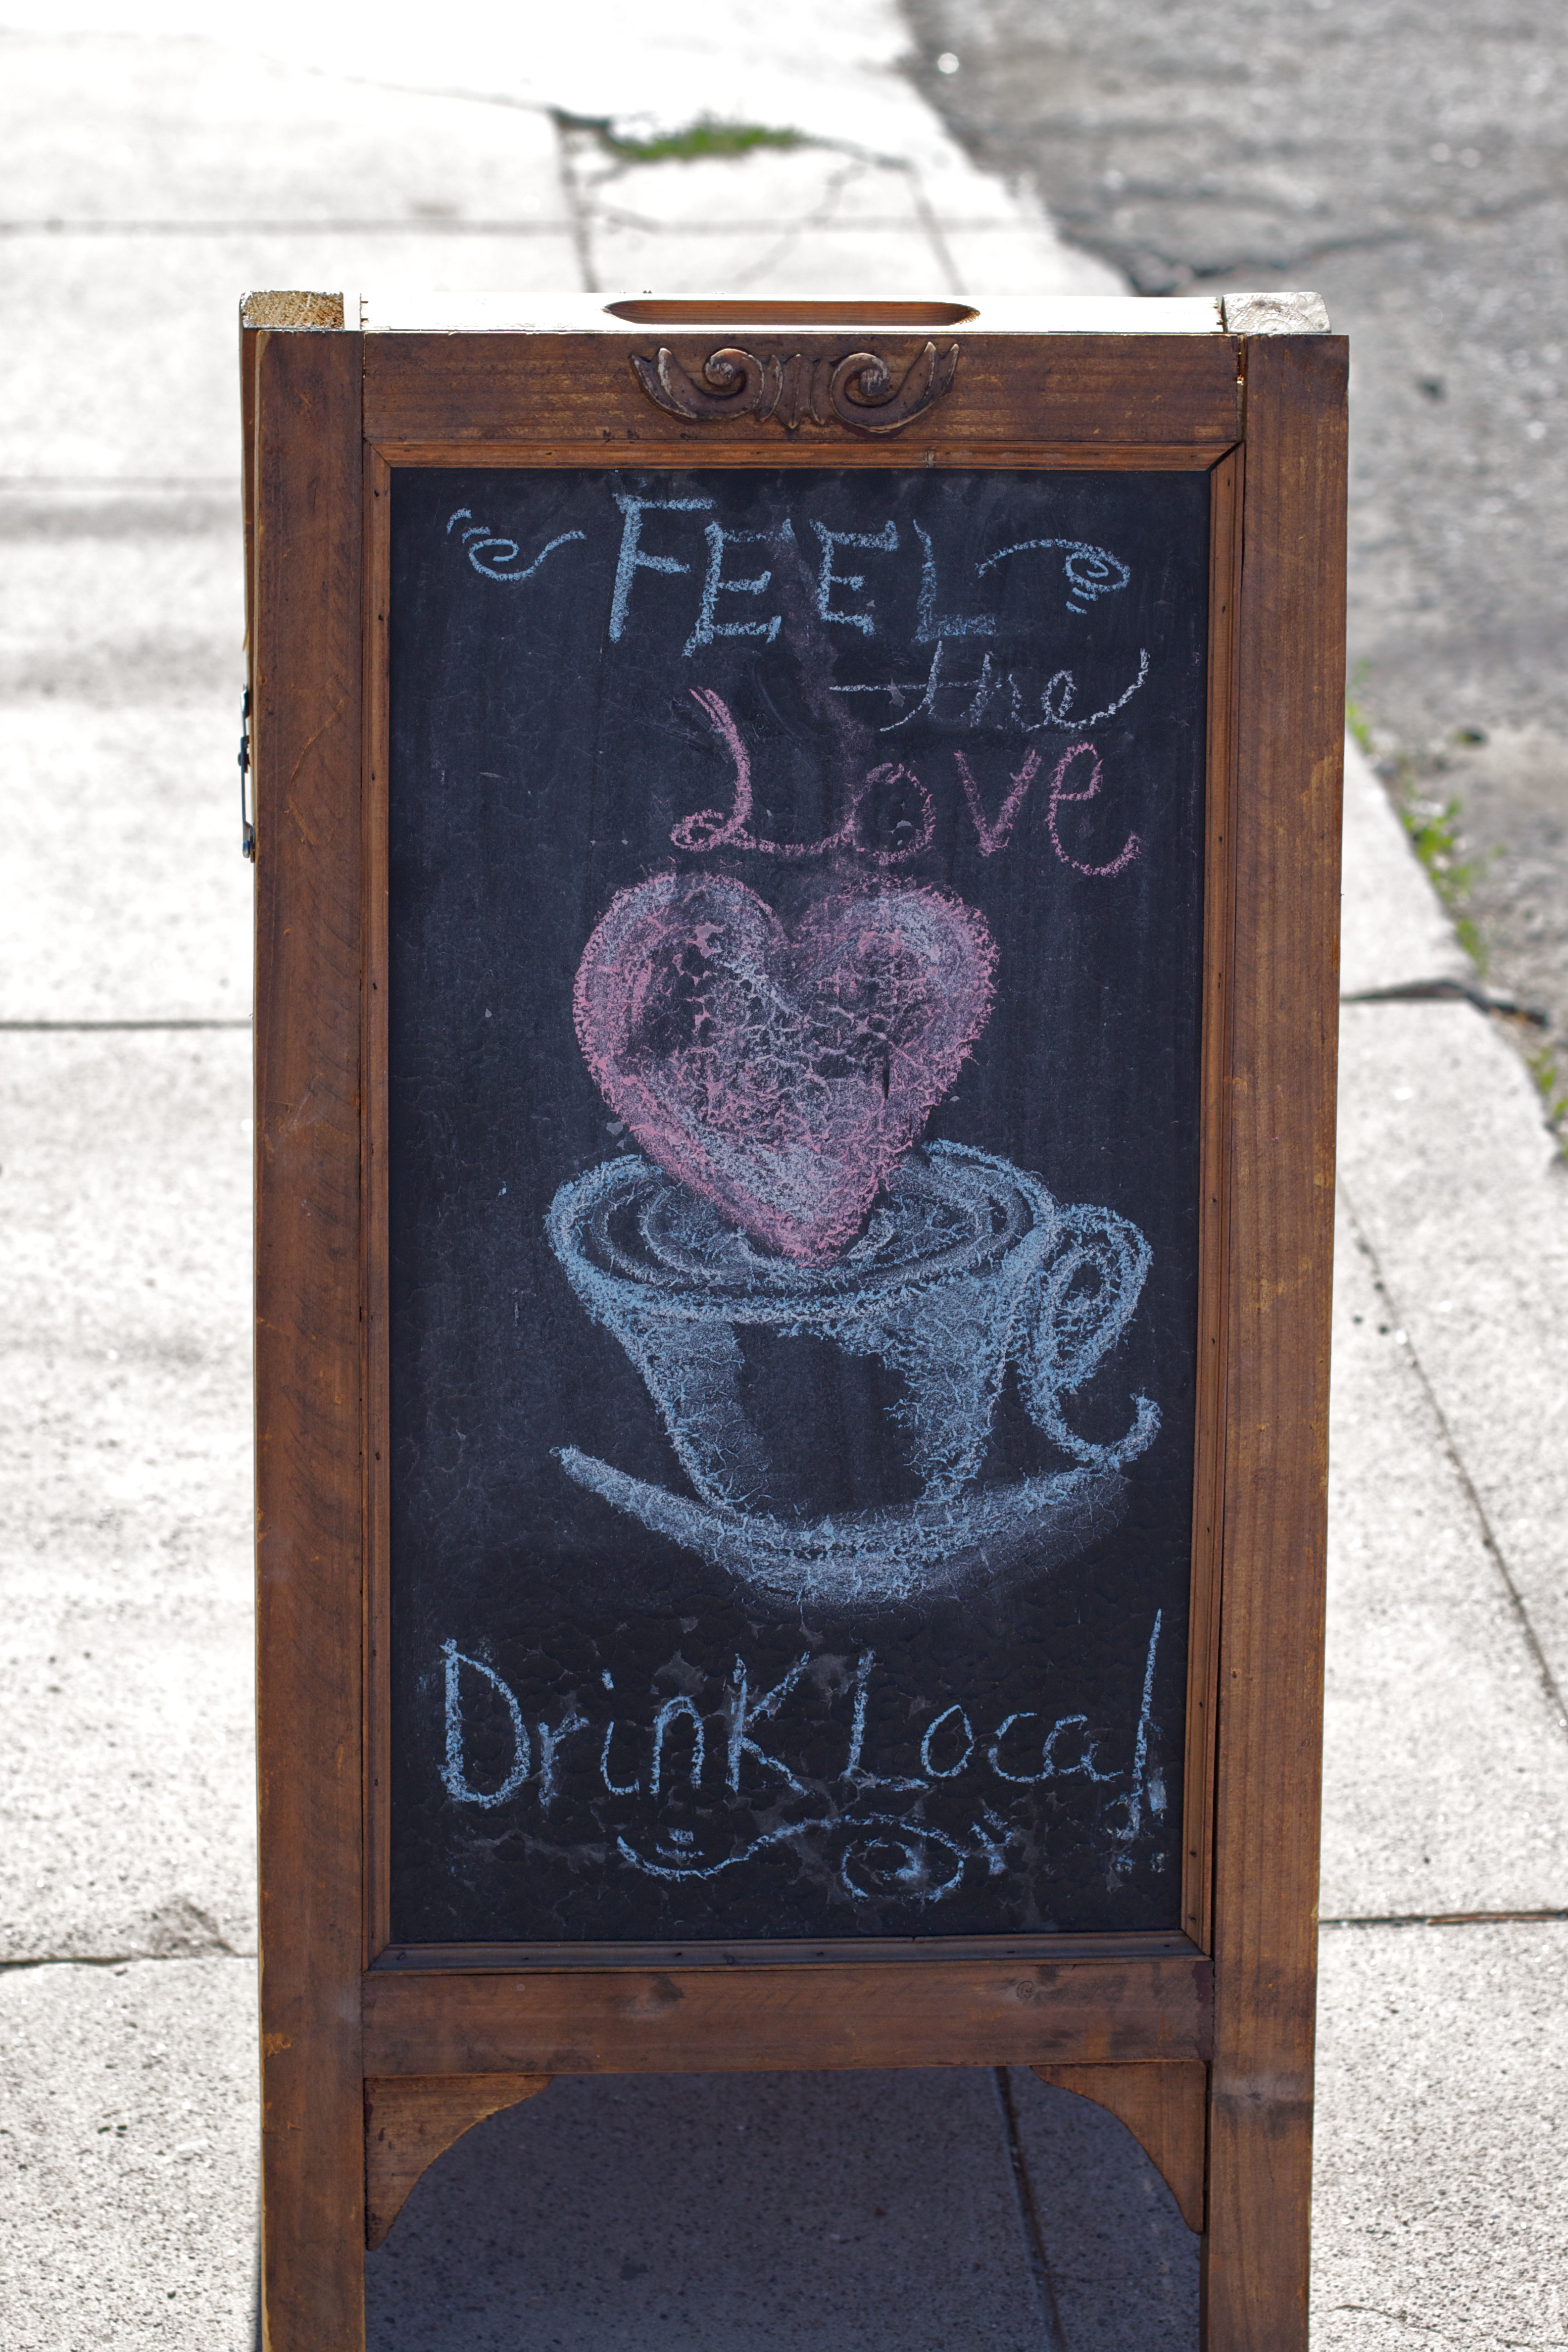
coffee, wood, art, odyssey